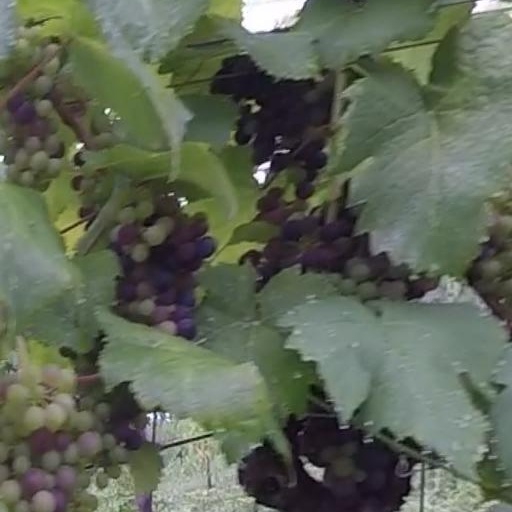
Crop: grape